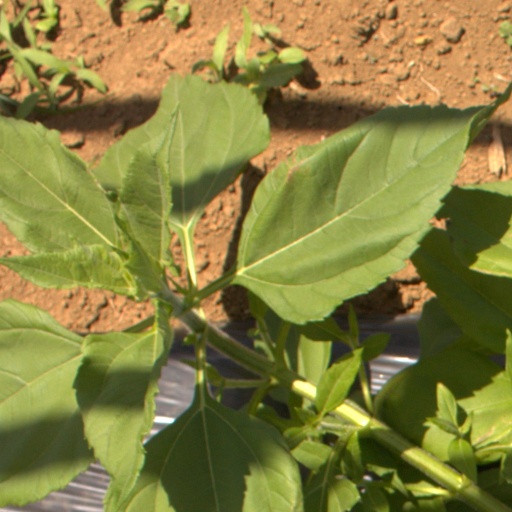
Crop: Jerusalem artichoke